London Fire Brigade

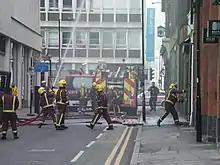
LFB firefighters at a building fire; one uses an axe (right) to gain entry.

London Fire Brigade, along with many UK fire and rescue services, adopted a change in rank structure in 2006. The traditional ranks were replaced with new titles descriptive of the job function.